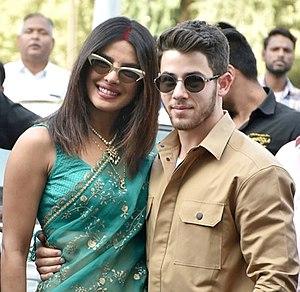
Priyanka Jonas, née Chopra le 18 juillet 1982 à Jamshedpur, est une actrice, chanteuse et mannequin indienne, élue Miss Monde 2000.
Le Sindoor ou Sindooram est une poudre cosmétique traditionnelle de couleur rouge vermillon ou orange-rouge du sous-continent indien, généralement portée par les femmes mariées le long de la séparation de leurs cheveux. Dans les communautés hindoues, l'utilisation du sindoor indique qu'une femme est mariée et que cesser de le porter implique généralement le veuvage.
Nicholas Jerry Jonas plus connu sous le nom de Nick Jonas, né le 16 septembre 1992 à Dallas, est auteur-compositeur-interprète et acteur américain, qui s'est fait connaitre grâce à la série télévisée Jonas L.A. mettant en scène le groupe Jonas Brothers auquel il appartient avec ses frères Joe et Kevin.